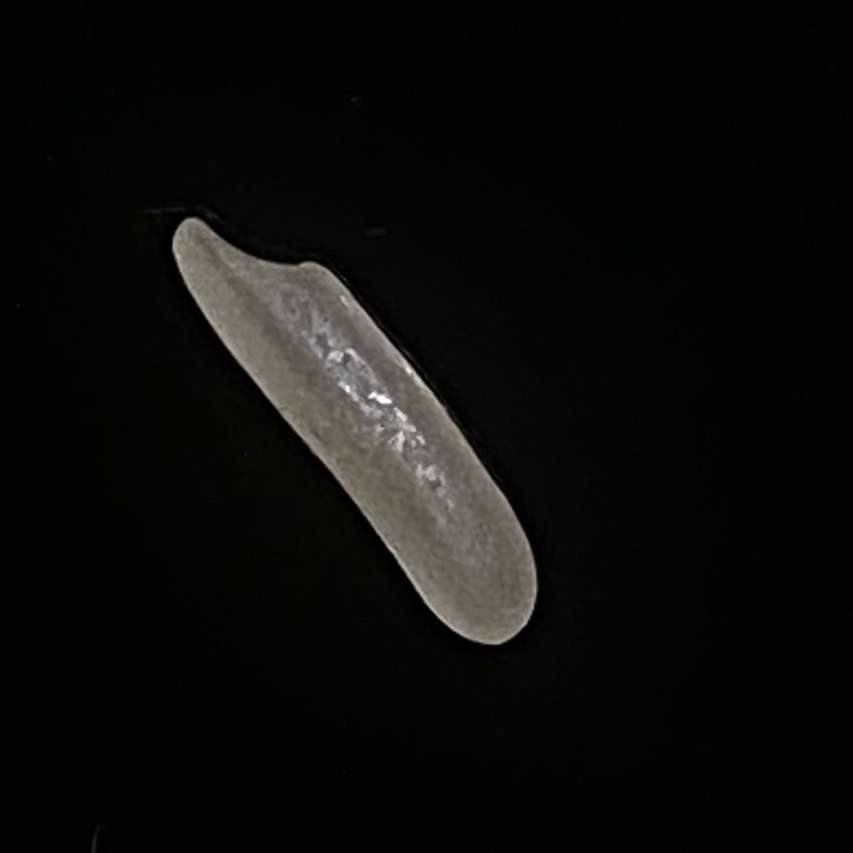
Rice variety: Bashmoti